Lotus 102

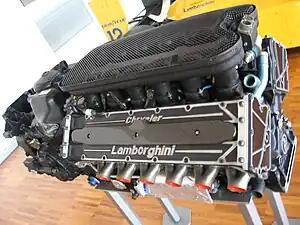
The Lamborghini 3512 V12 engine as used in the Lotus 102 in 1990

Former boss Peter Warr had been close to negotiating large sponsorship deals with Coca-Cola and BP fuels for 1990, but the fallout from the DeLorean scandal nixed those plans, leaving the team underfunded.